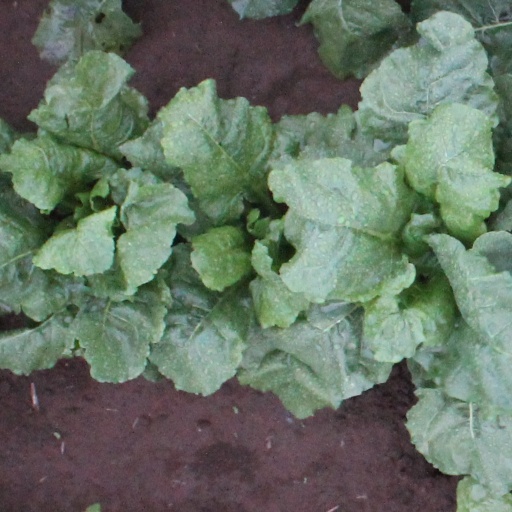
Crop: sugar beet